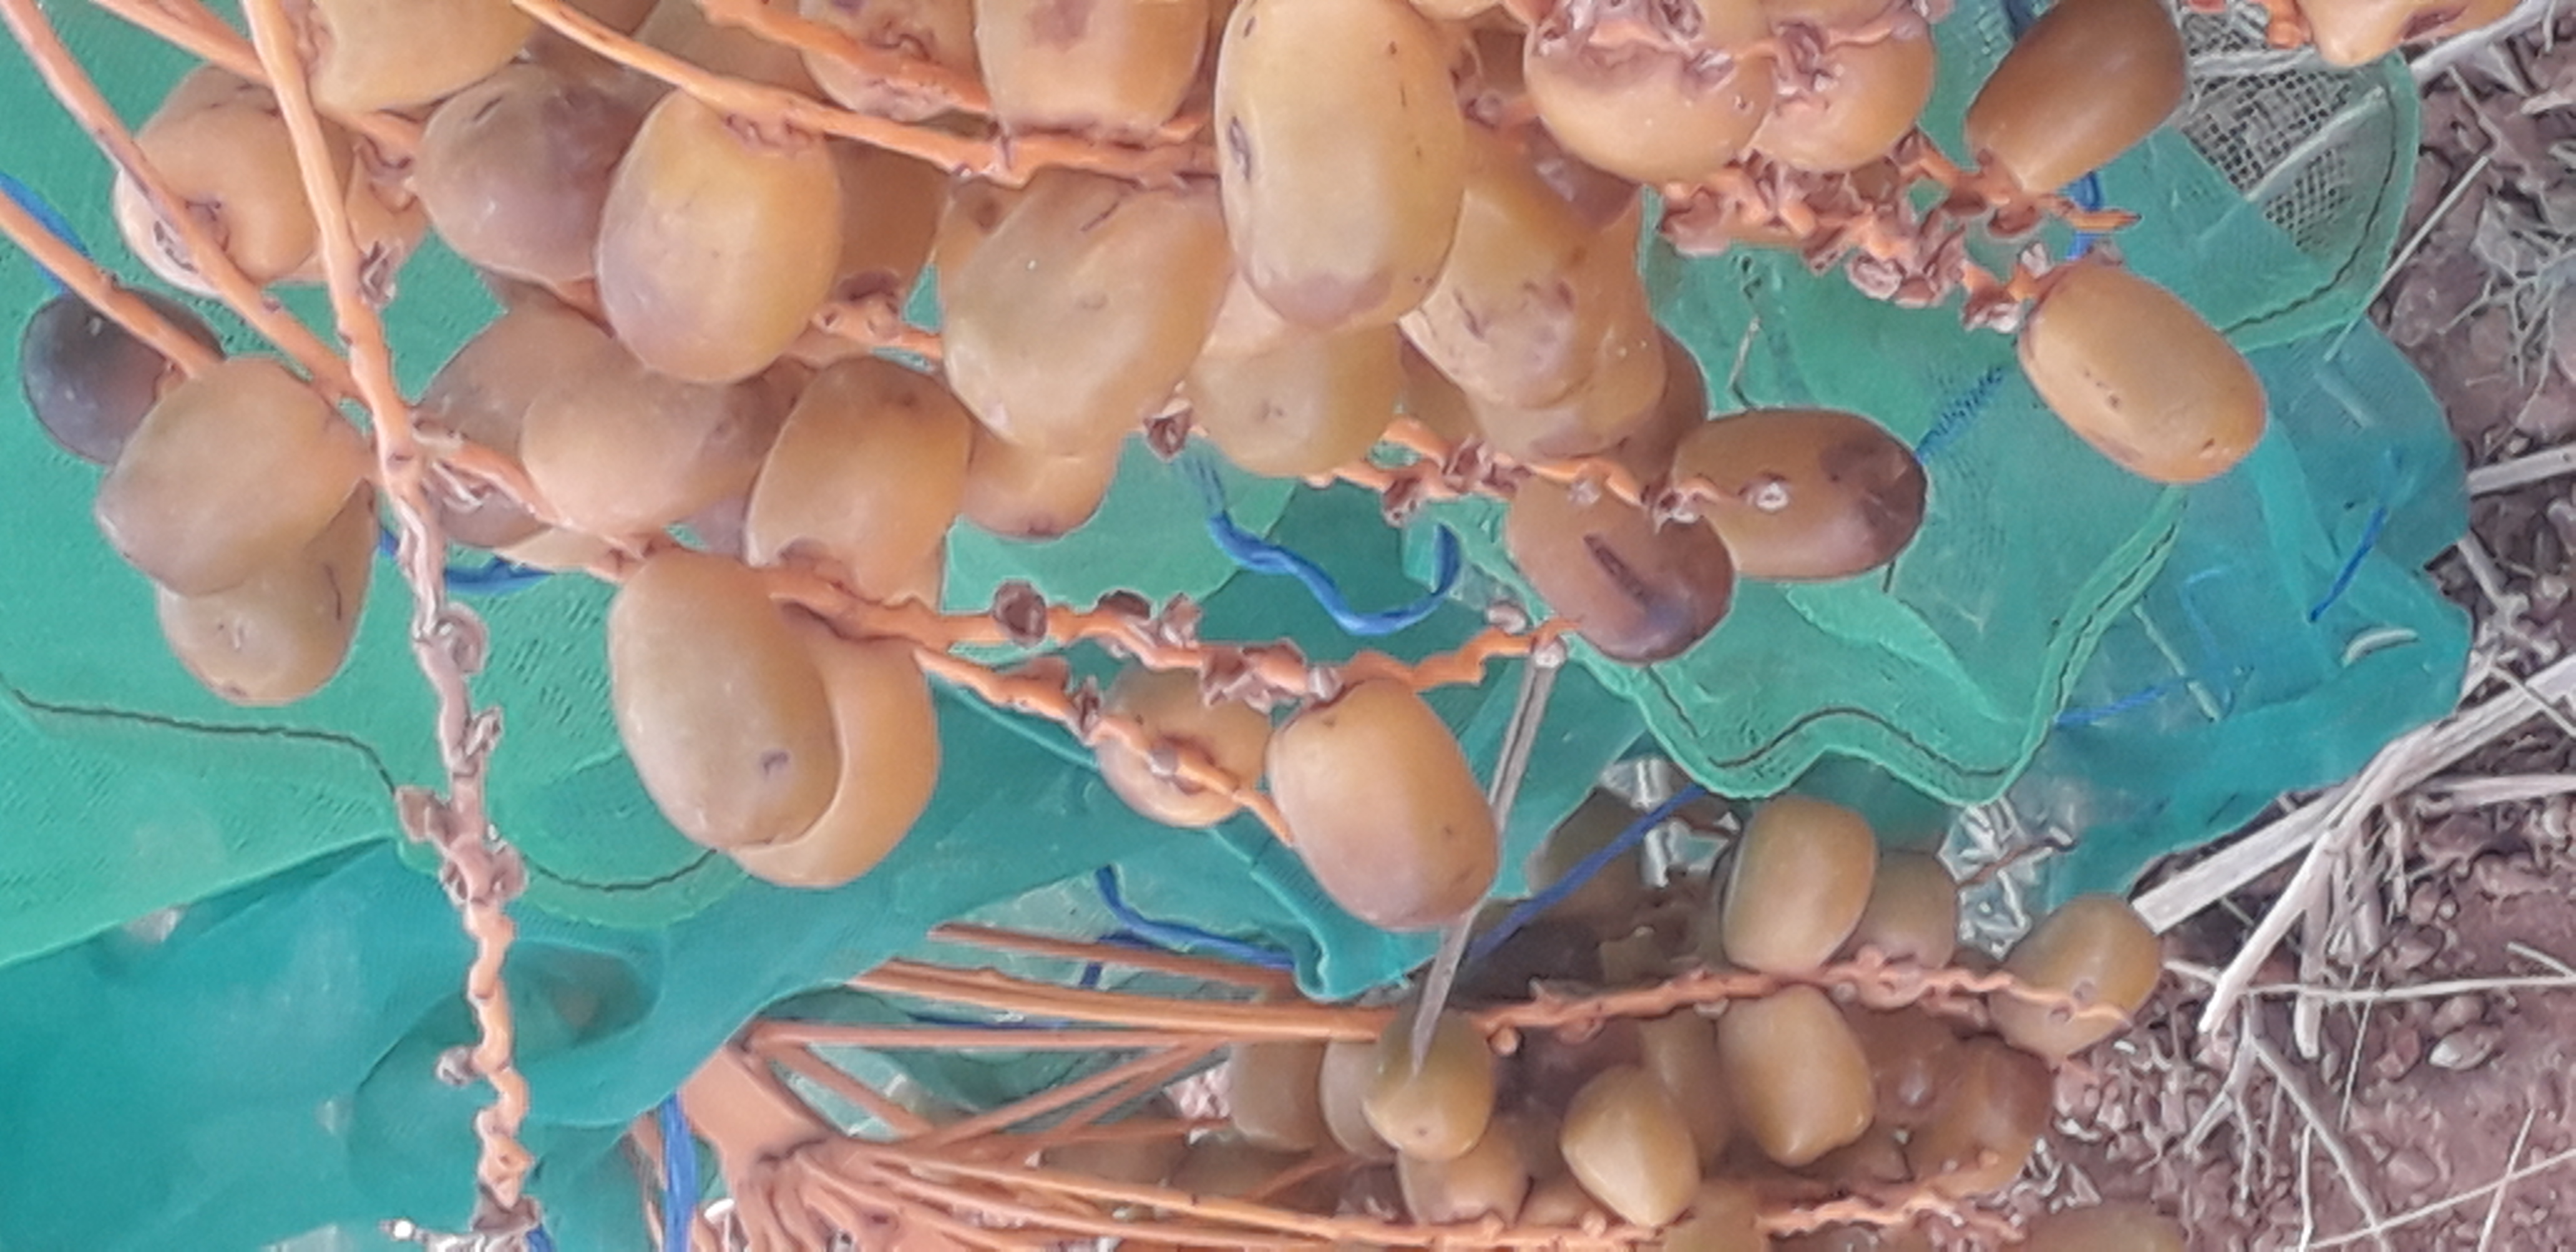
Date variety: Boufagous